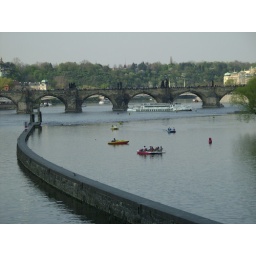
Karl's bridge over Vltava river